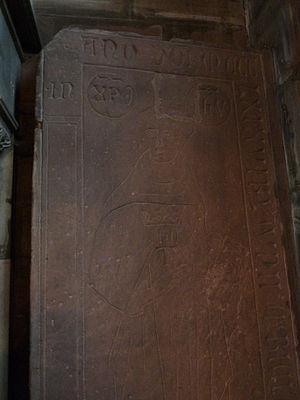
Strasbourg, Temple Neuf
Jean Tauler, né vers 1300 à Strasbourg et mort le 16 juin 1361 dans la même ville, est un théologien, mystique et prédicateur alsacien influent, surnommé « le docteur illuminé ». Il fut le disciple strasbourgeois de Maître Eckhart.